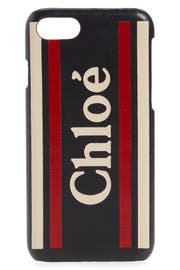
innovative color engraving technology brings signature style to a calfskin iphone case